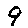
Label: 9